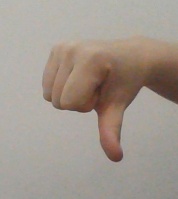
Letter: waw